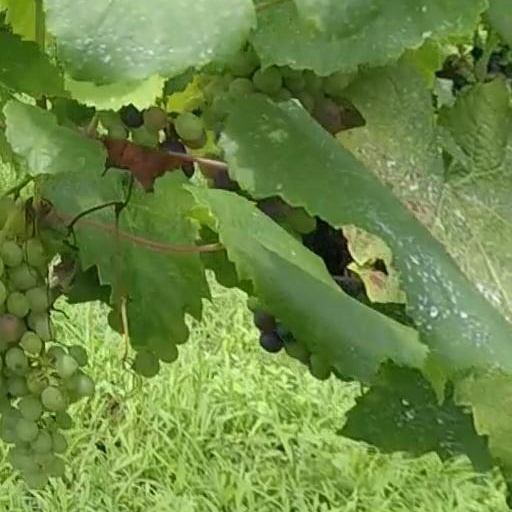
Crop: grape